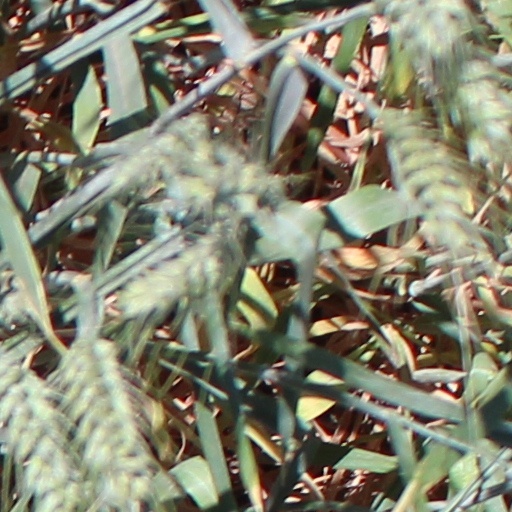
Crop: wheat